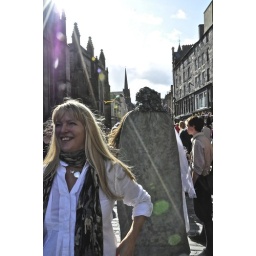
edinburgh international fringe and comedy festival 2009 pretty girl in red mac